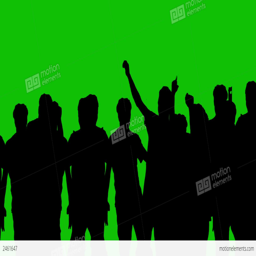
silhouettes of people on a green background